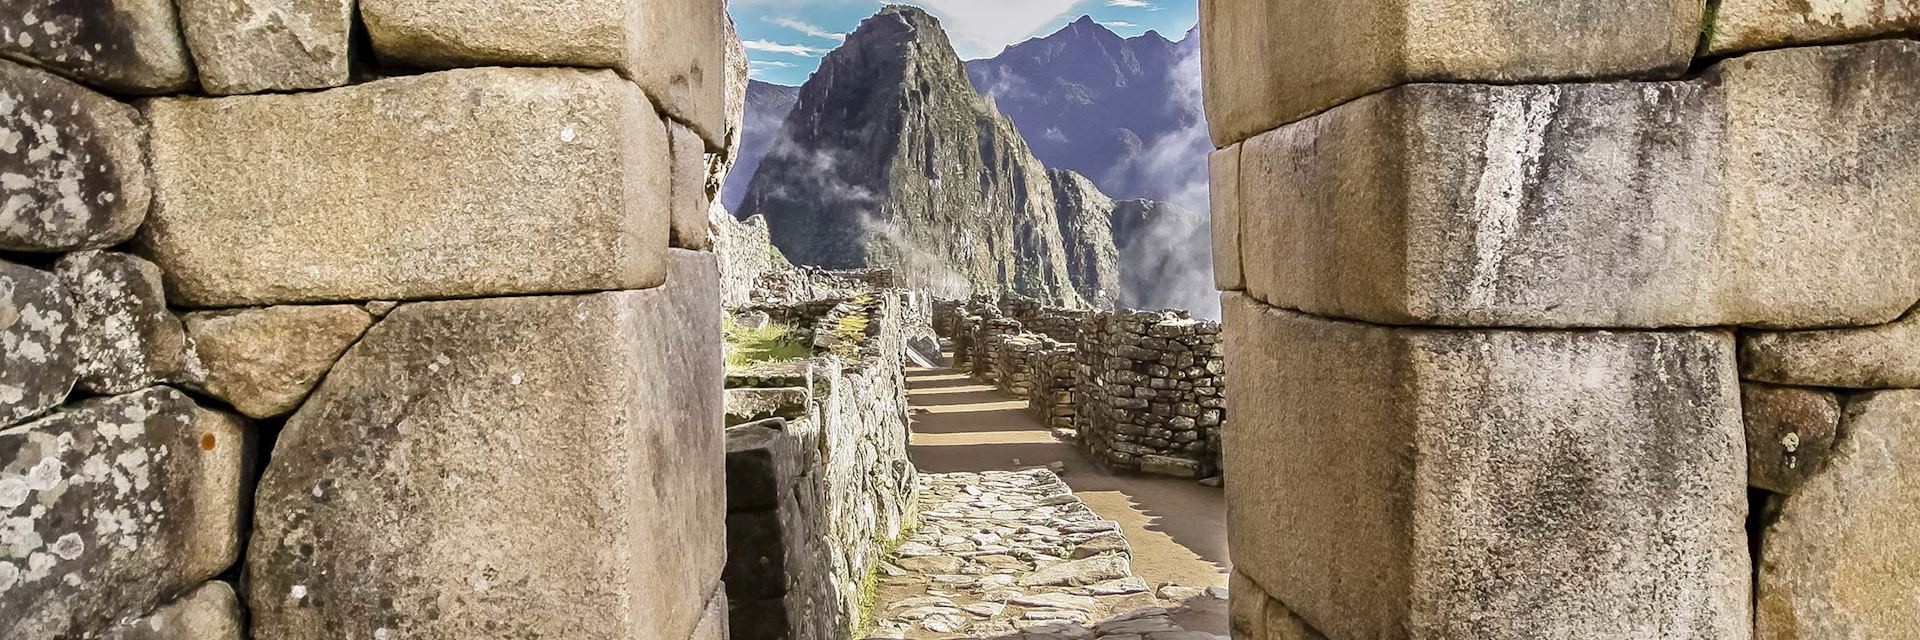
Landmark: Machu Picchu